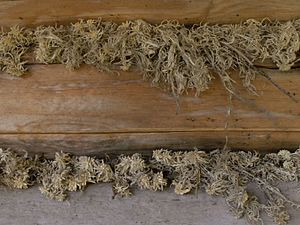
Tørvemos / Anvendelse
Tørvemos mellem sprækkerne i bjælkehytte fra Litauen.
Tørvemos er en slægt af mosser. Den er udbredt med mange arter over hele kloden bortset fra Antarktis. Tørvemosser er grønne, gule, røde eller brunlige planter, der danner tørv i kalkfattige moser eller på sur skovbund eller på klipper. De har tidligere været anvendt til mange formål på grund af deres vandsugende evne og anvendes nu især som jordforbedringsmiddel under navnet spagnum. Det videnskabelige navn Sphagnum udtales enten som [sbɑwnɔm] eller [svawnɔm].